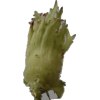
Label: peanut_shell_1x